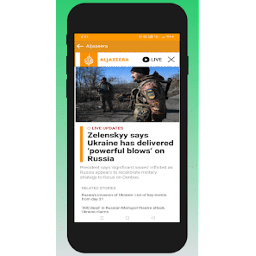
Label: paper